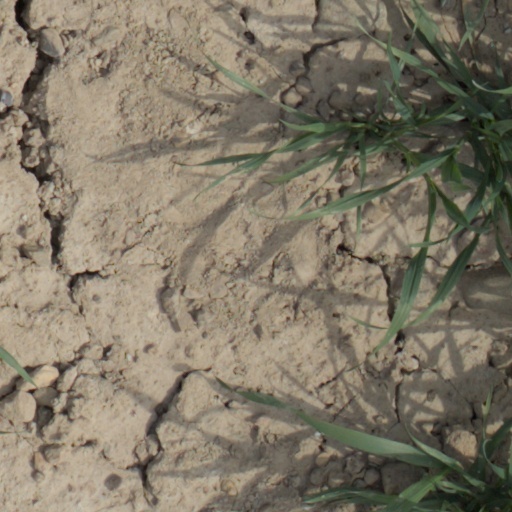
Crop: wheat